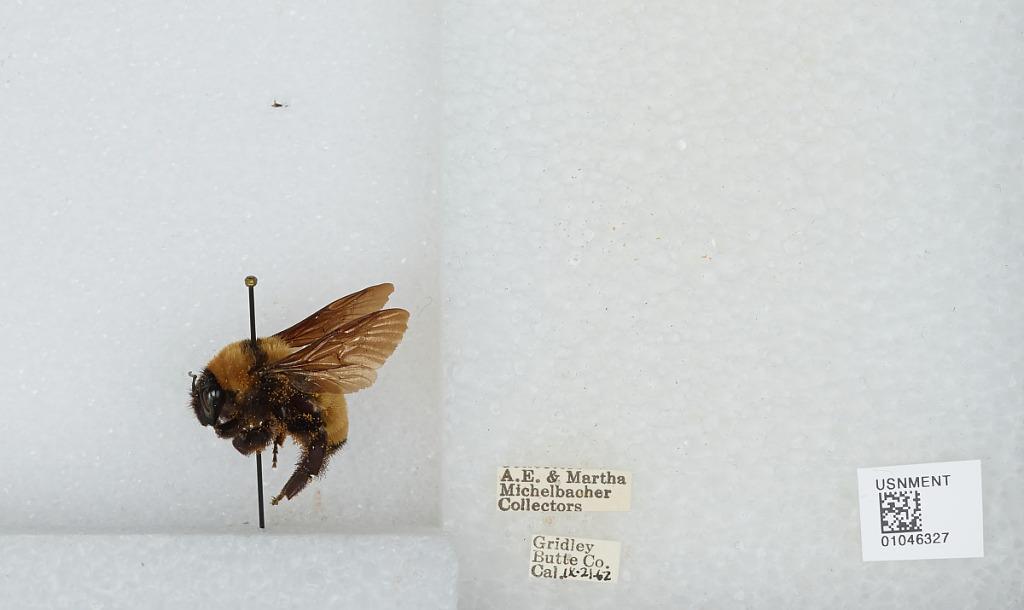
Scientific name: Bombus sp.
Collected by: A. Michelbacher & M. Michelbacher
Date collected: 1962-9-21
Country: United States
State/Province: California
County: Butte
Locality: Gridley
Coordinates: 39.3639, -121.694